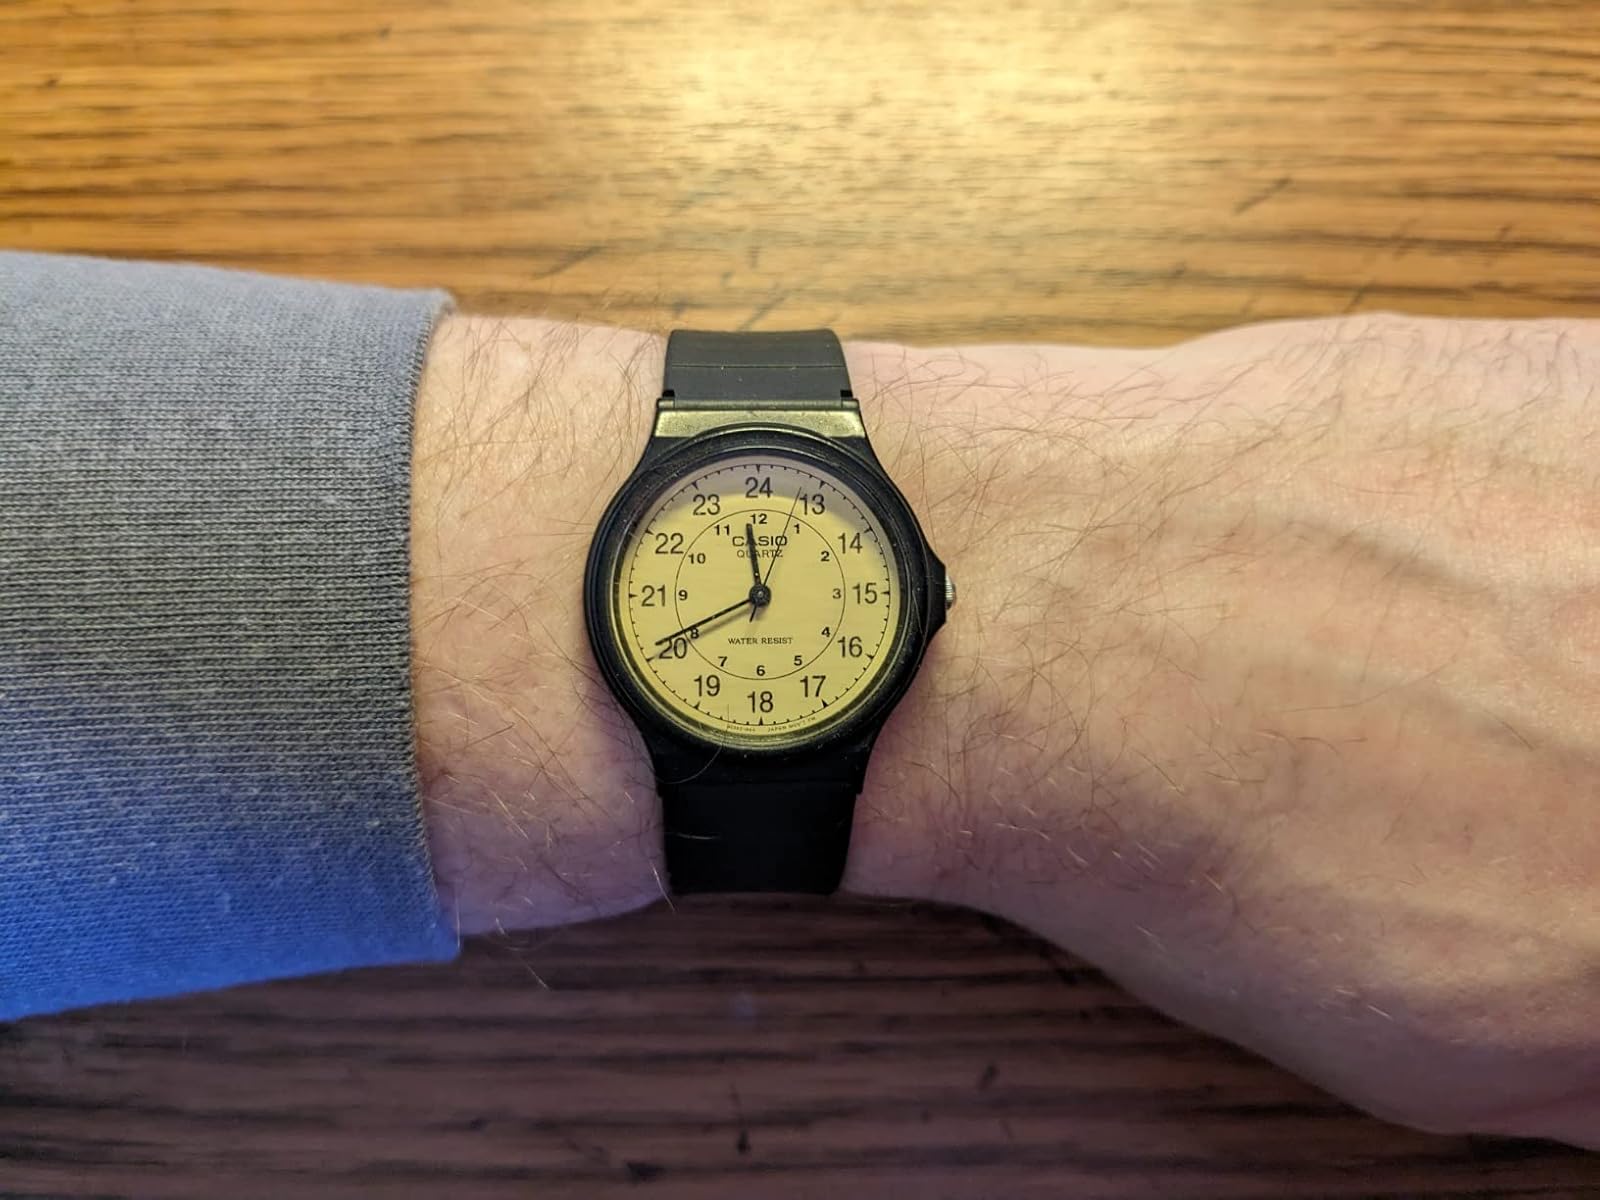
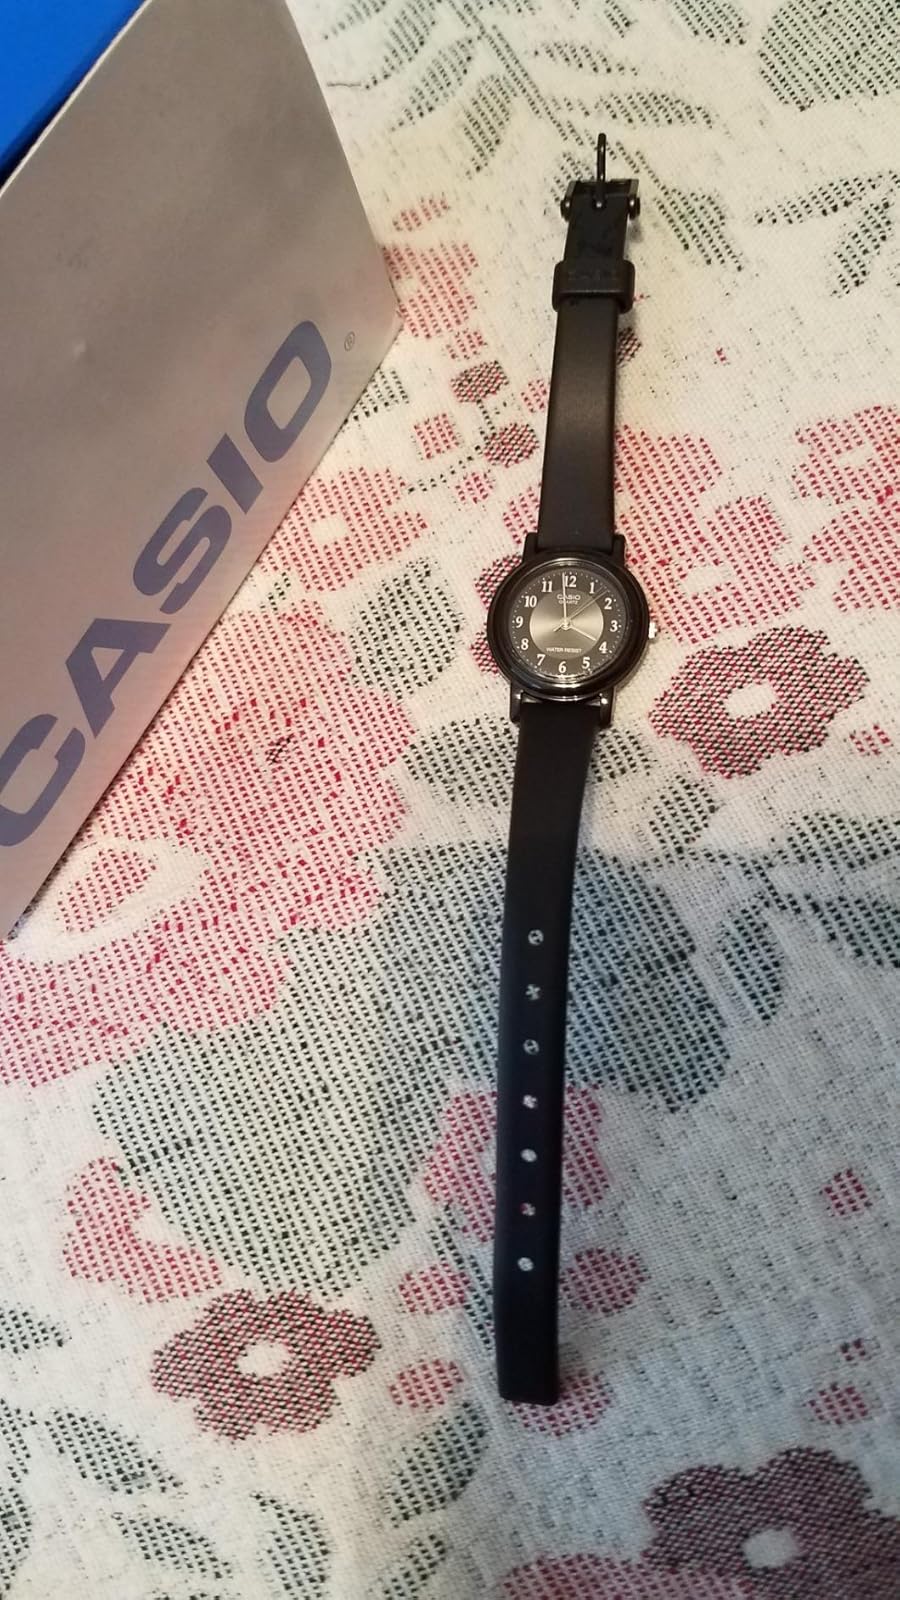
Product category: accessories_watch
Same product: no